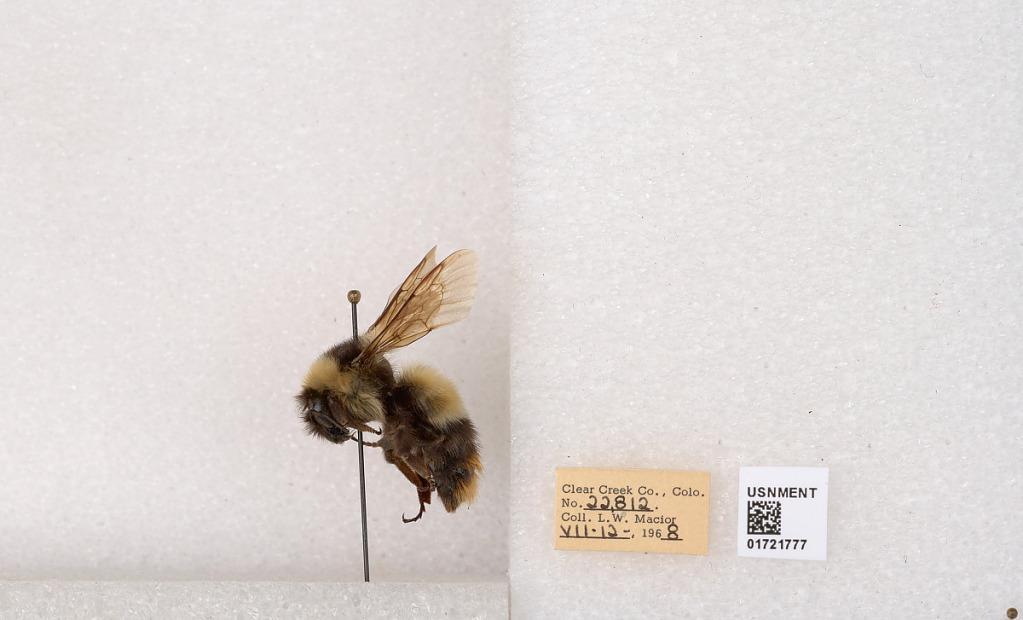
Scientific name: Bombus kirbyellus
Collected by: L. Macior
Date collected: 1968-7-12
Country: United States
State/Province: Colorado
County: Clear Creek
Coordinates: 39.6891, -105.644